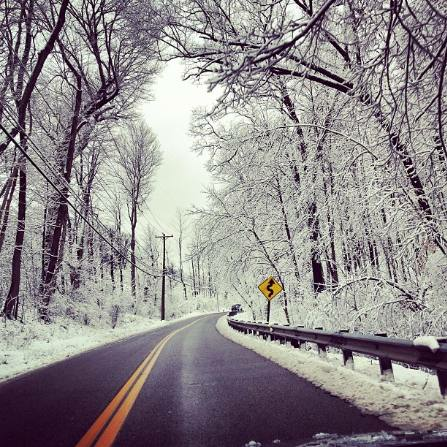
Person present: No